Henry Noel Humphreys

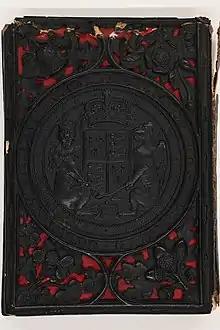
The back cover of Humphreys' "Coinage of the British Empire" (1855), in a papier-mâché binding also designed by Humphreys.

Henry Noel Humphreys (1810–1879), was a British illustrator, naturalist, entomologist, and numismatist.